Friday the 13th (2009 film)

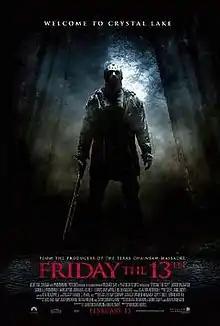
Theatrical release poster

Friday the 13th is a 2009 American slasher film directed by Marcus Nispel, and written by Damian Shannon and Mark Swift, from a story by Shannon, Swift, and Mark Wheaton. It is the twelfth installment in the "Friday the 13th" franchise. The film stars Jared Padalecki, Danielle Panabaker, Aaron Yoo, Amanda Righetti, Travis Van Winkle, and Derek Mears. It follows Clay Miller (Padalecki) as he searches for his missing sister, Whitney (Righetti), who is captured by Jason Voorhees (Mears) while camping in woodland at Crystal Lake.